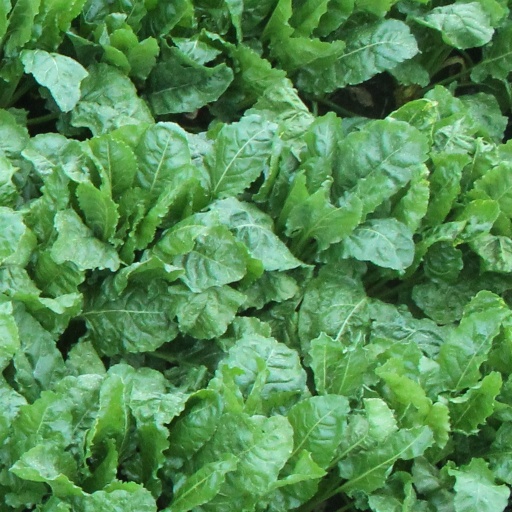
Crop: sugar beet